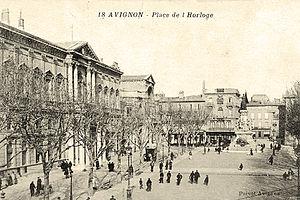
La place de l'Horloge d'Avignon en 1916
Les Places d'Avignon Centre, désignent une quarantaine de places créées à l’intérieur des remparts, dans le centre historique de la ville, au fur et à mesure du déblaiement des ruines de l’antique Avenio puis de la cité médiévale au temps des papes. Tout au long du Moyen Âge, places et carrefours étaient forts réduits. Ni le palais des papes, ni les églises n'étaient précédés de places. Les seuls espaces libres étaient les cimetières où se tenaient réunions publiques, foires et marchés et où se déroulaient maintes réjouissances dont les mystères et les soties.